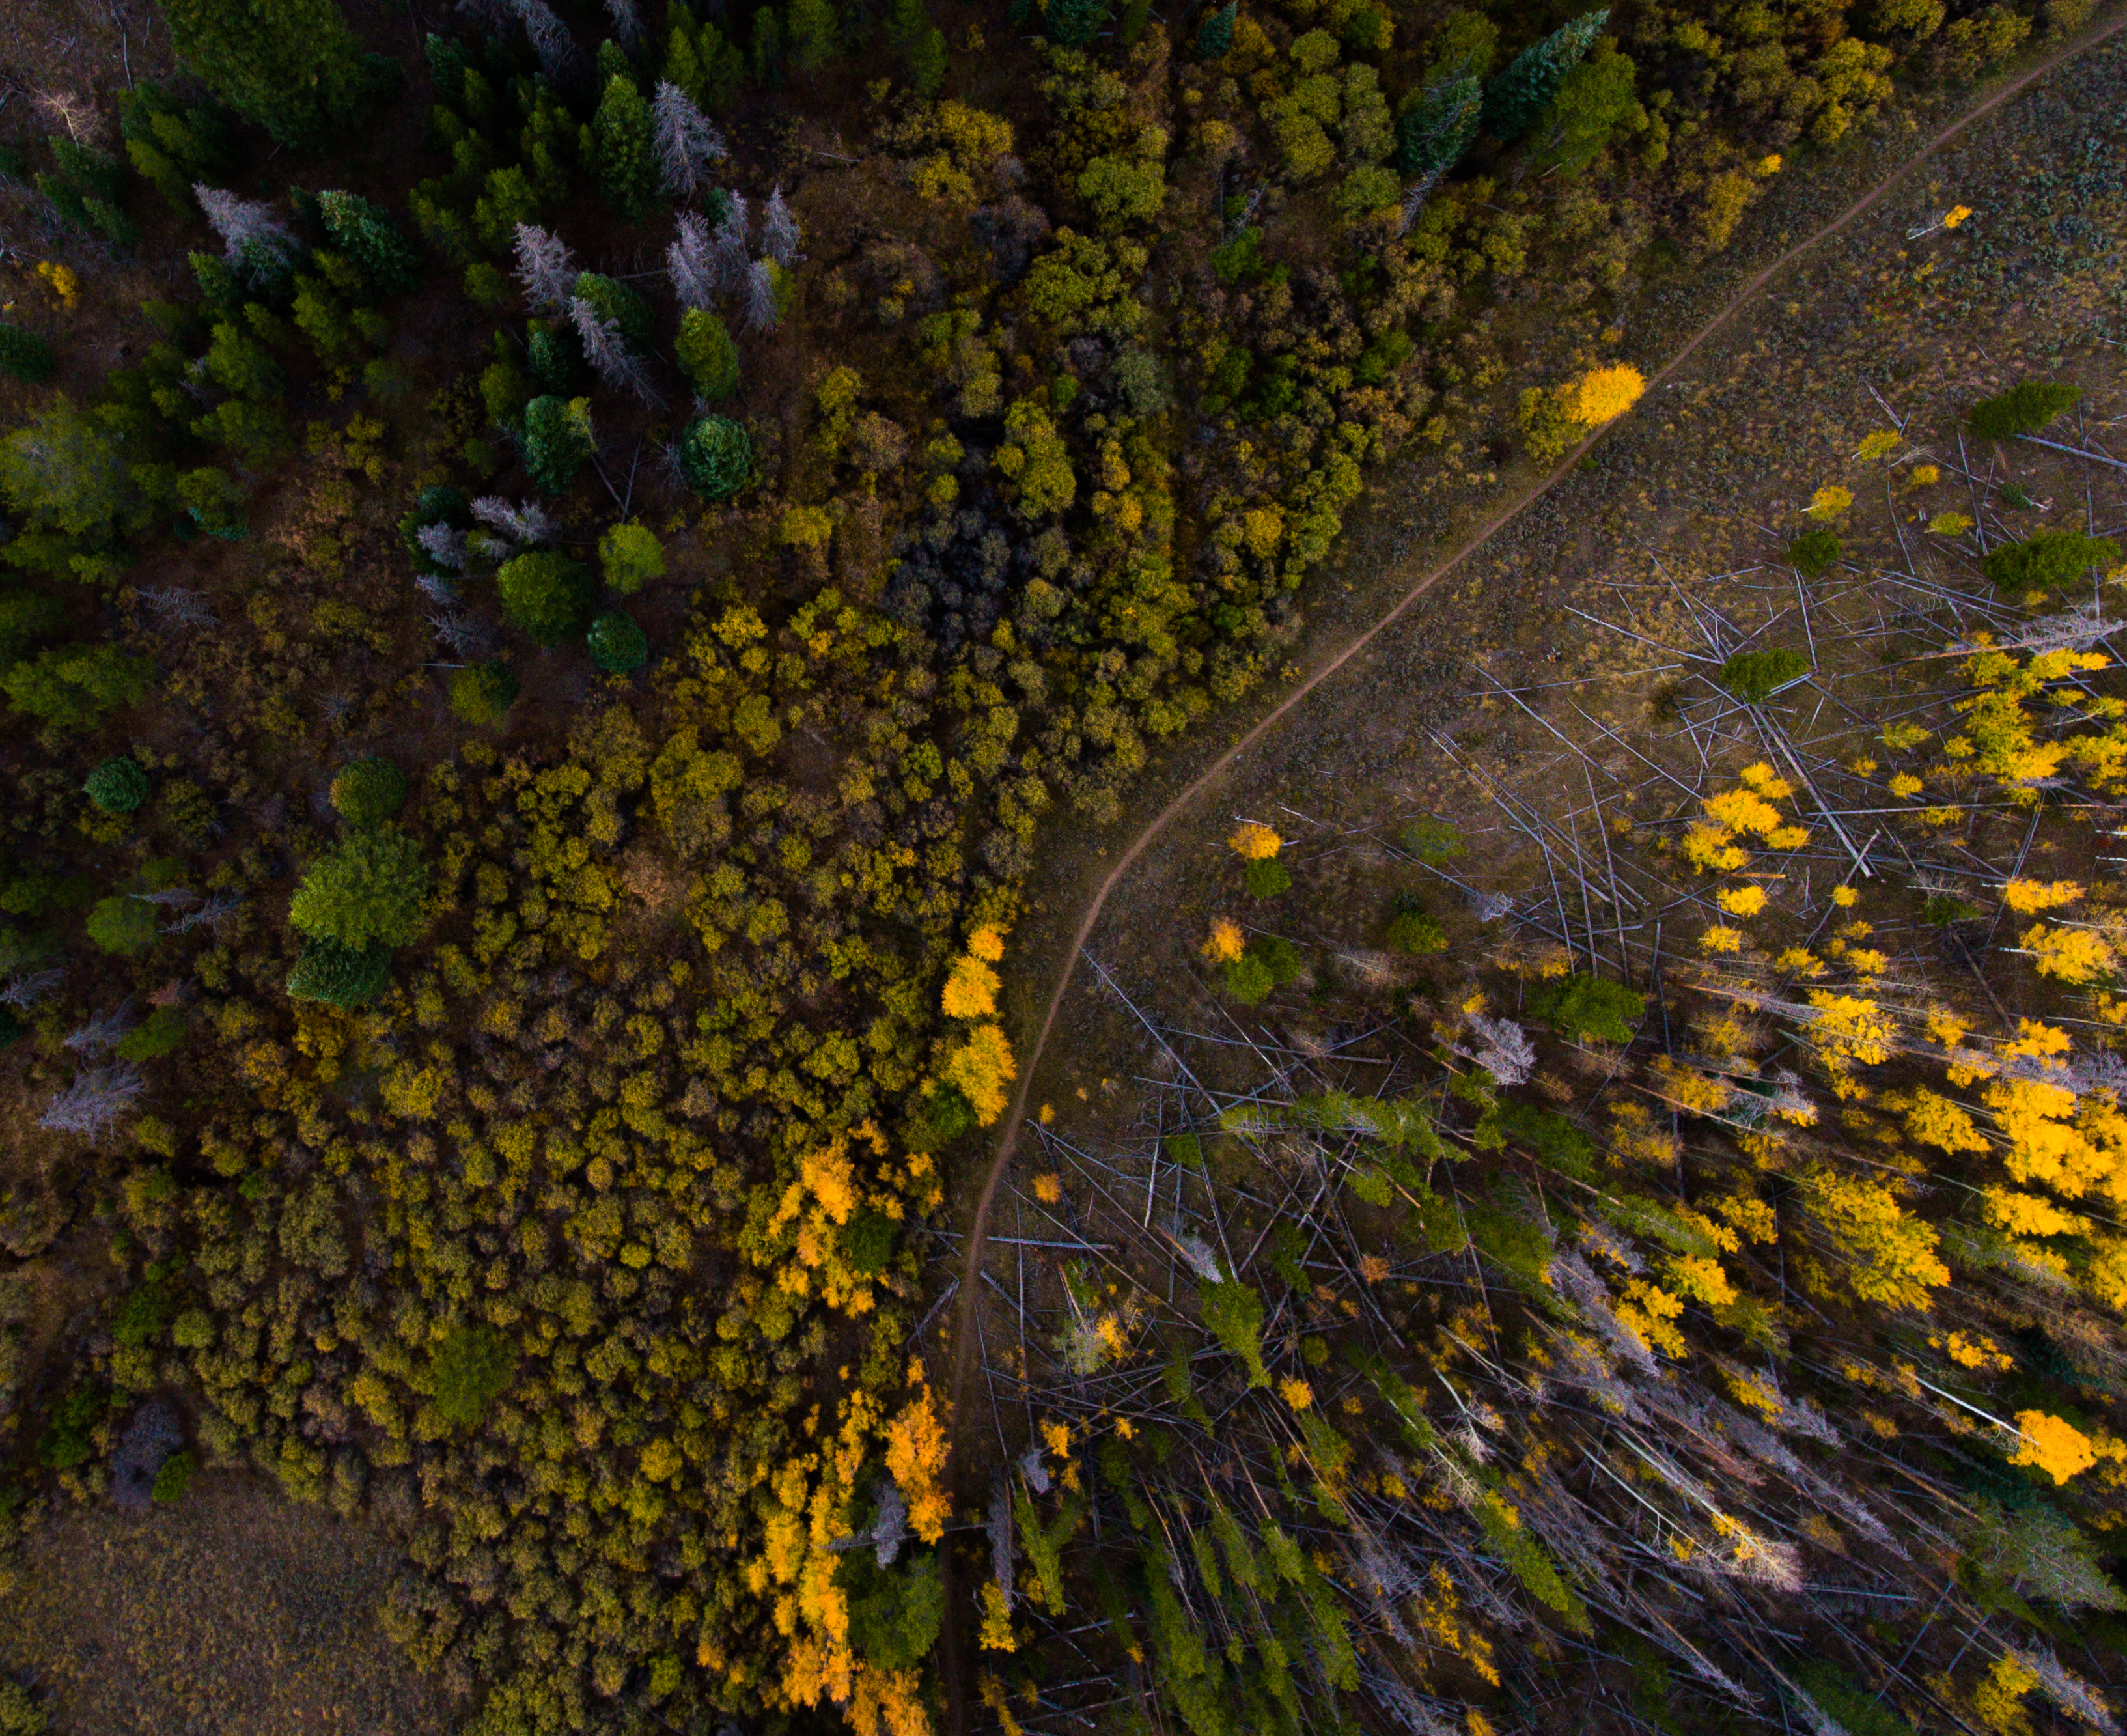
tree, nature, forest, rock, wilderness, plant, trail, sunlight, texture, leaf, flower, stream, green, reflection, autumn, yellow, terrain, flora, season, aerial view, wildflower, drone view, vegetation, deciduous, woodland, habitat, ecosystem, aerial photography, natural environment, woody plant